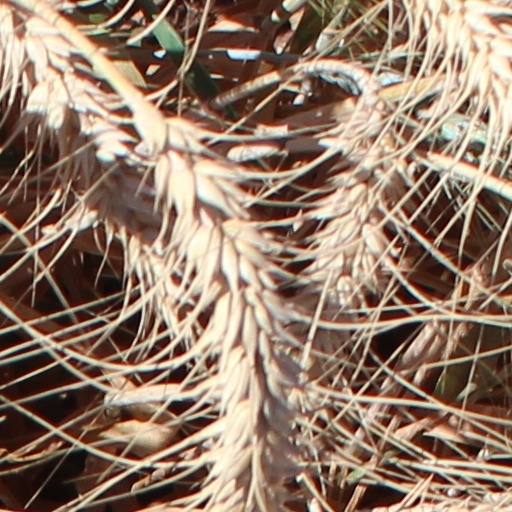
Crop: wheat